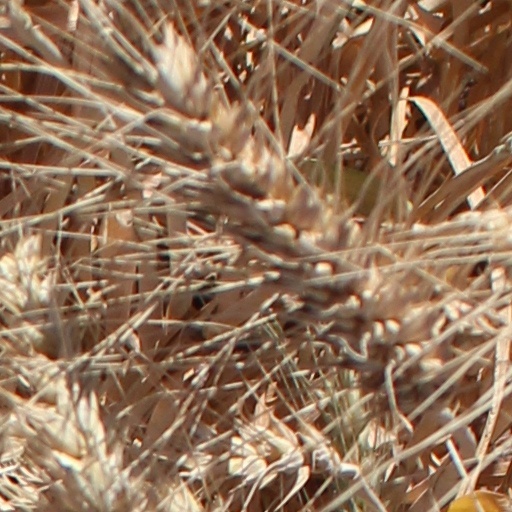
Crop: wheat